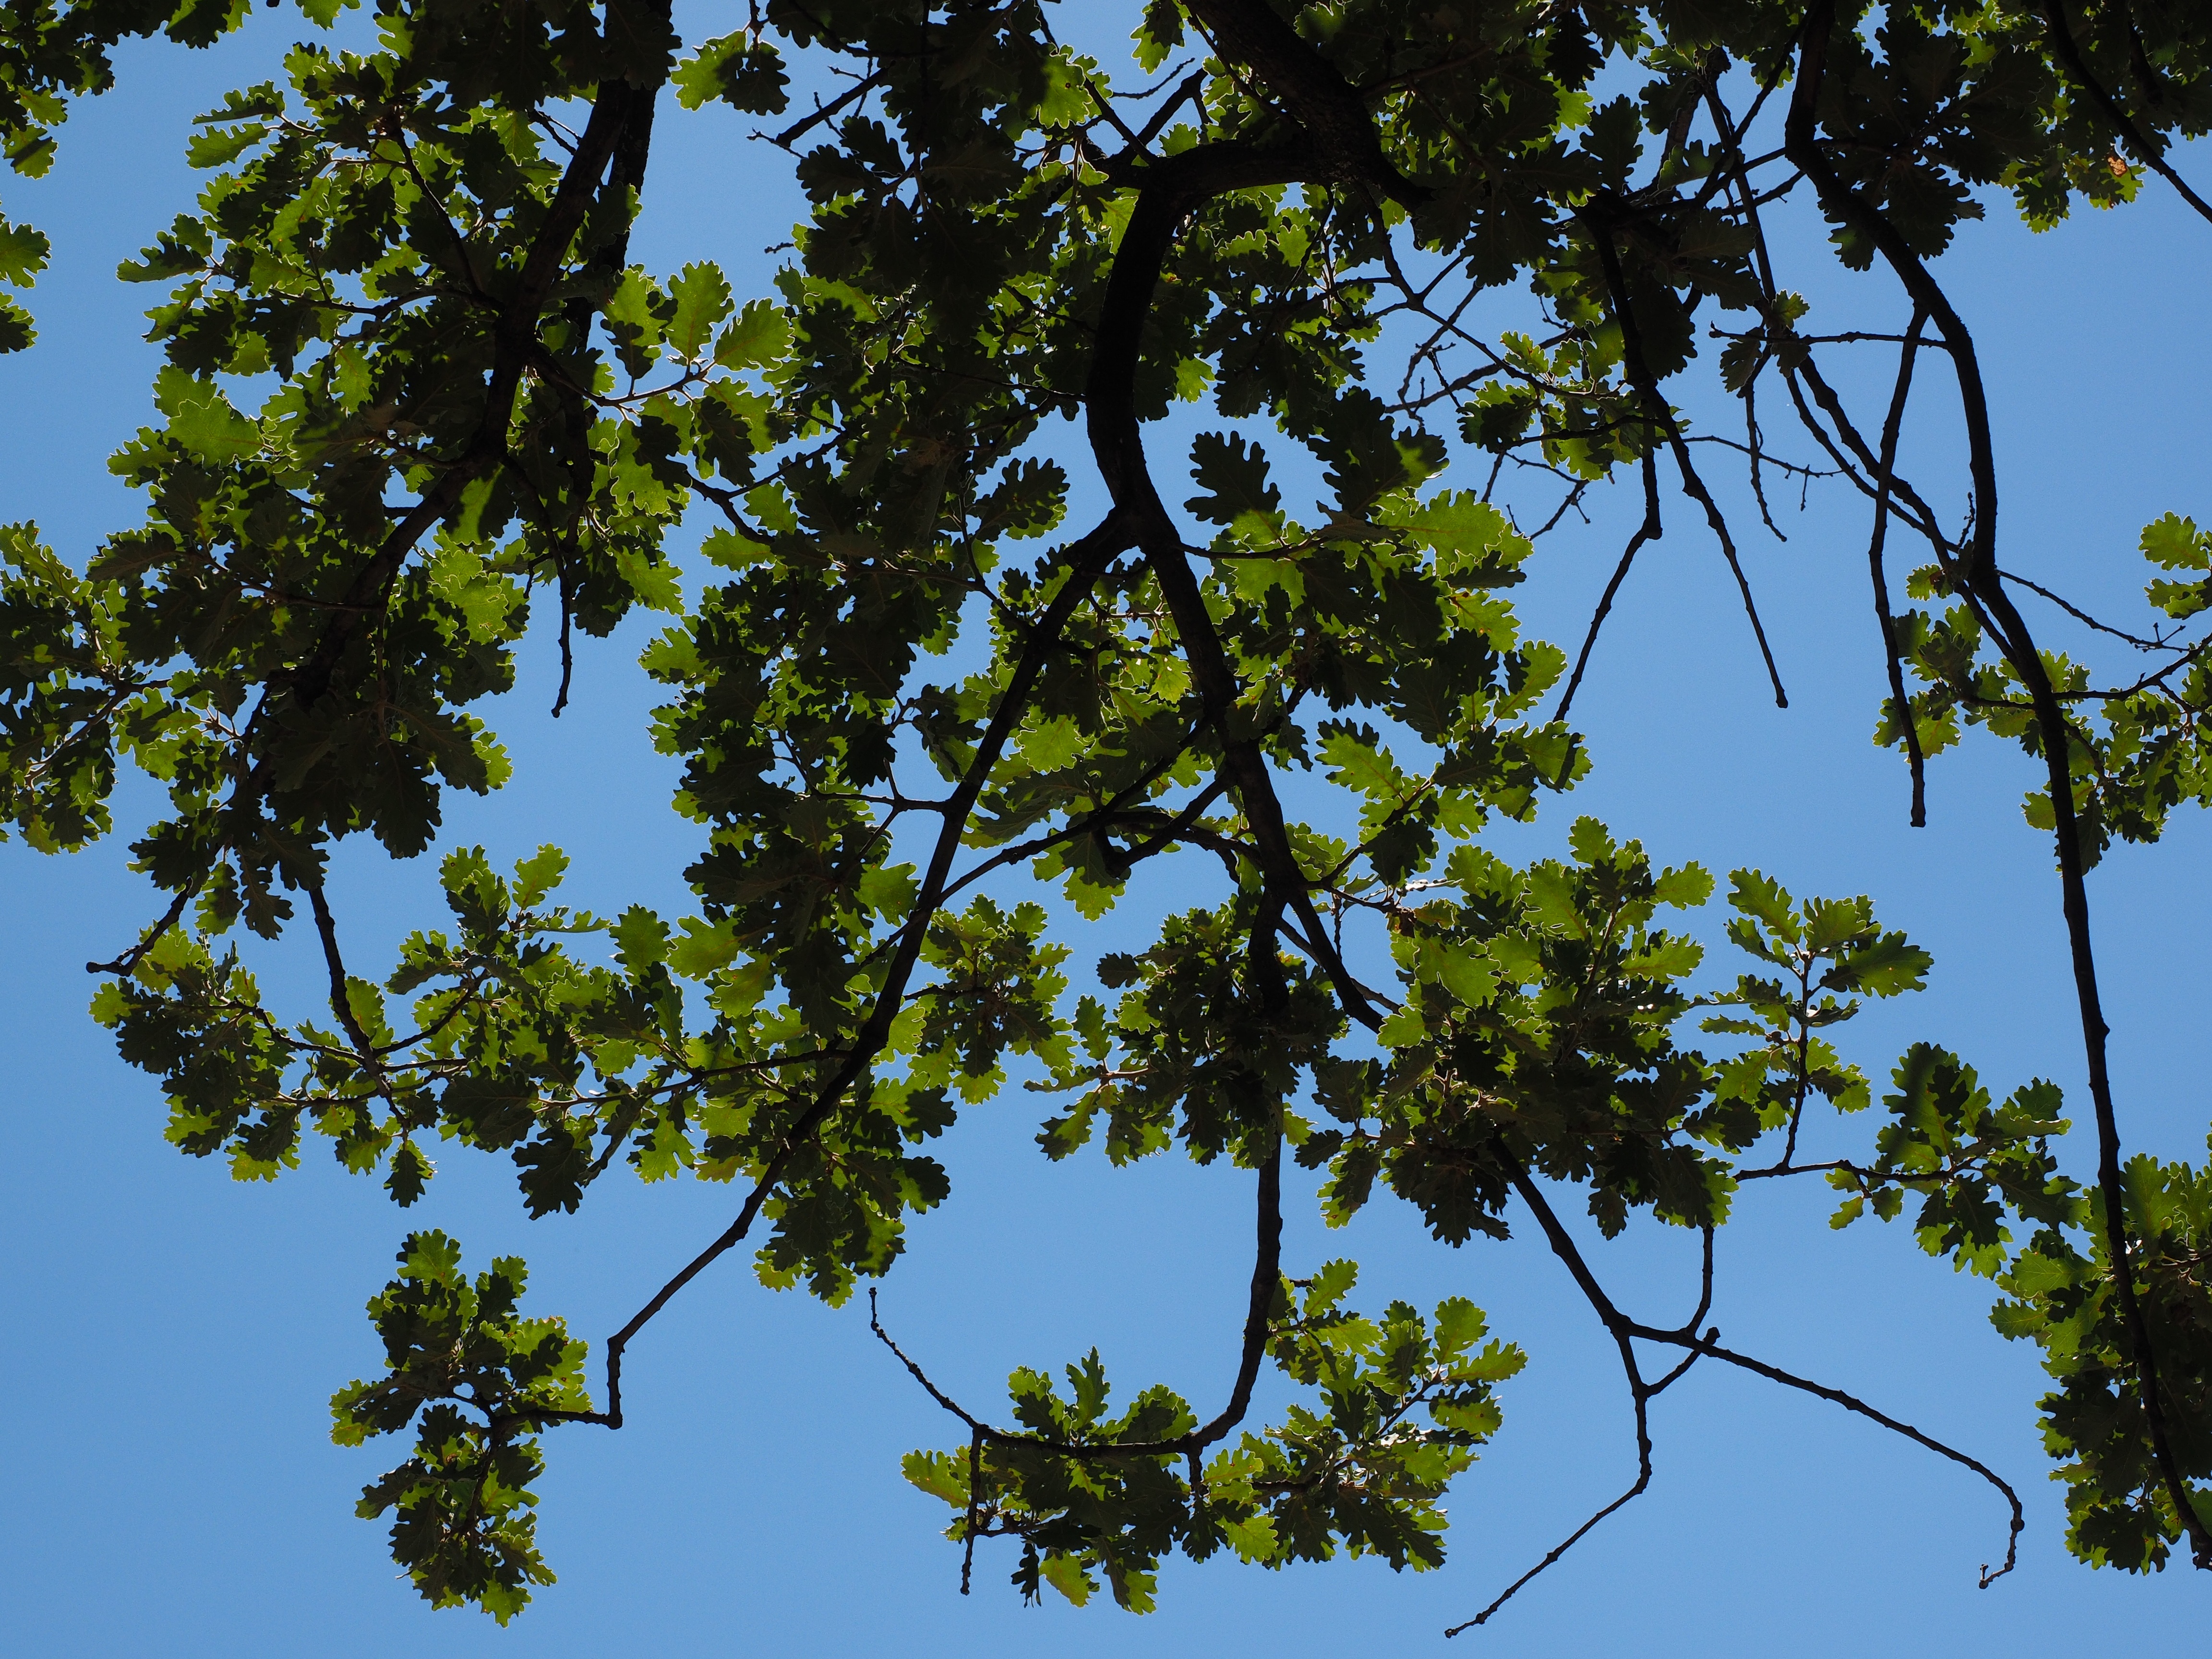
tree, nature, forest, branch, plant, sky, sunlight, leaf, flower, green, autumn, botany, aesthetic, branches, oak, fagaceae, oak leaves, flowering plant, fluff oak, quercus pubescens willd, quercus lanuginosa, quercu, buchengewaechs, woody plant, land plant